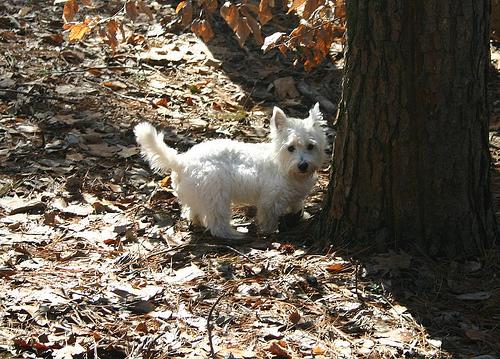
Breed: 209-n000040-West_Highland_white_terrier